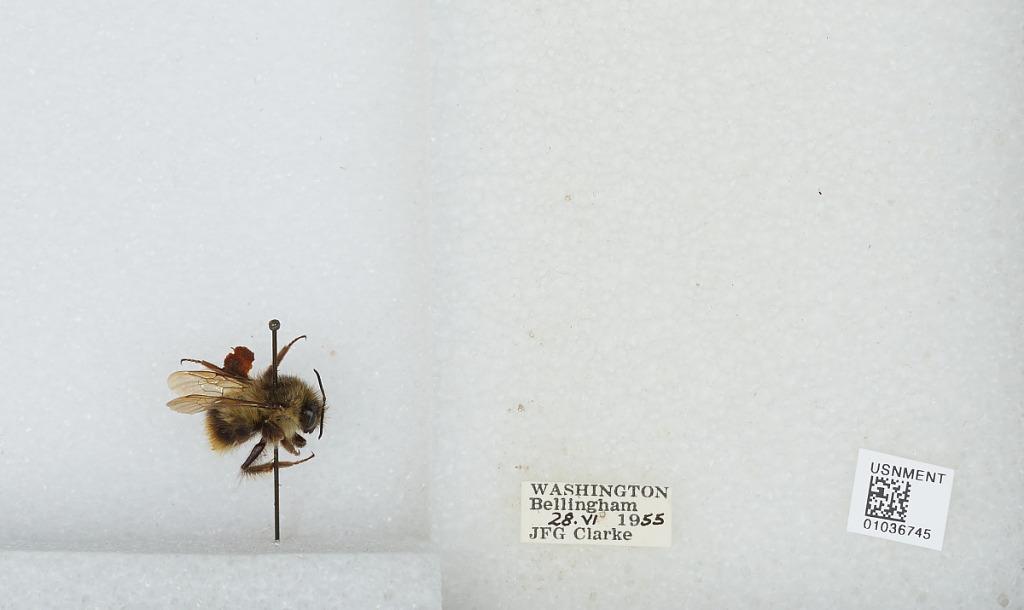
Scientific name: Bombus (Pyrobombus) mixtus Cresson
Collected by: J. Clarke
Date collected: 1955-6-28
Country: United States
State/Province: Washington
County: Whatcom
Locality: Bellingham
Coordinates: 48.7503, -122.475